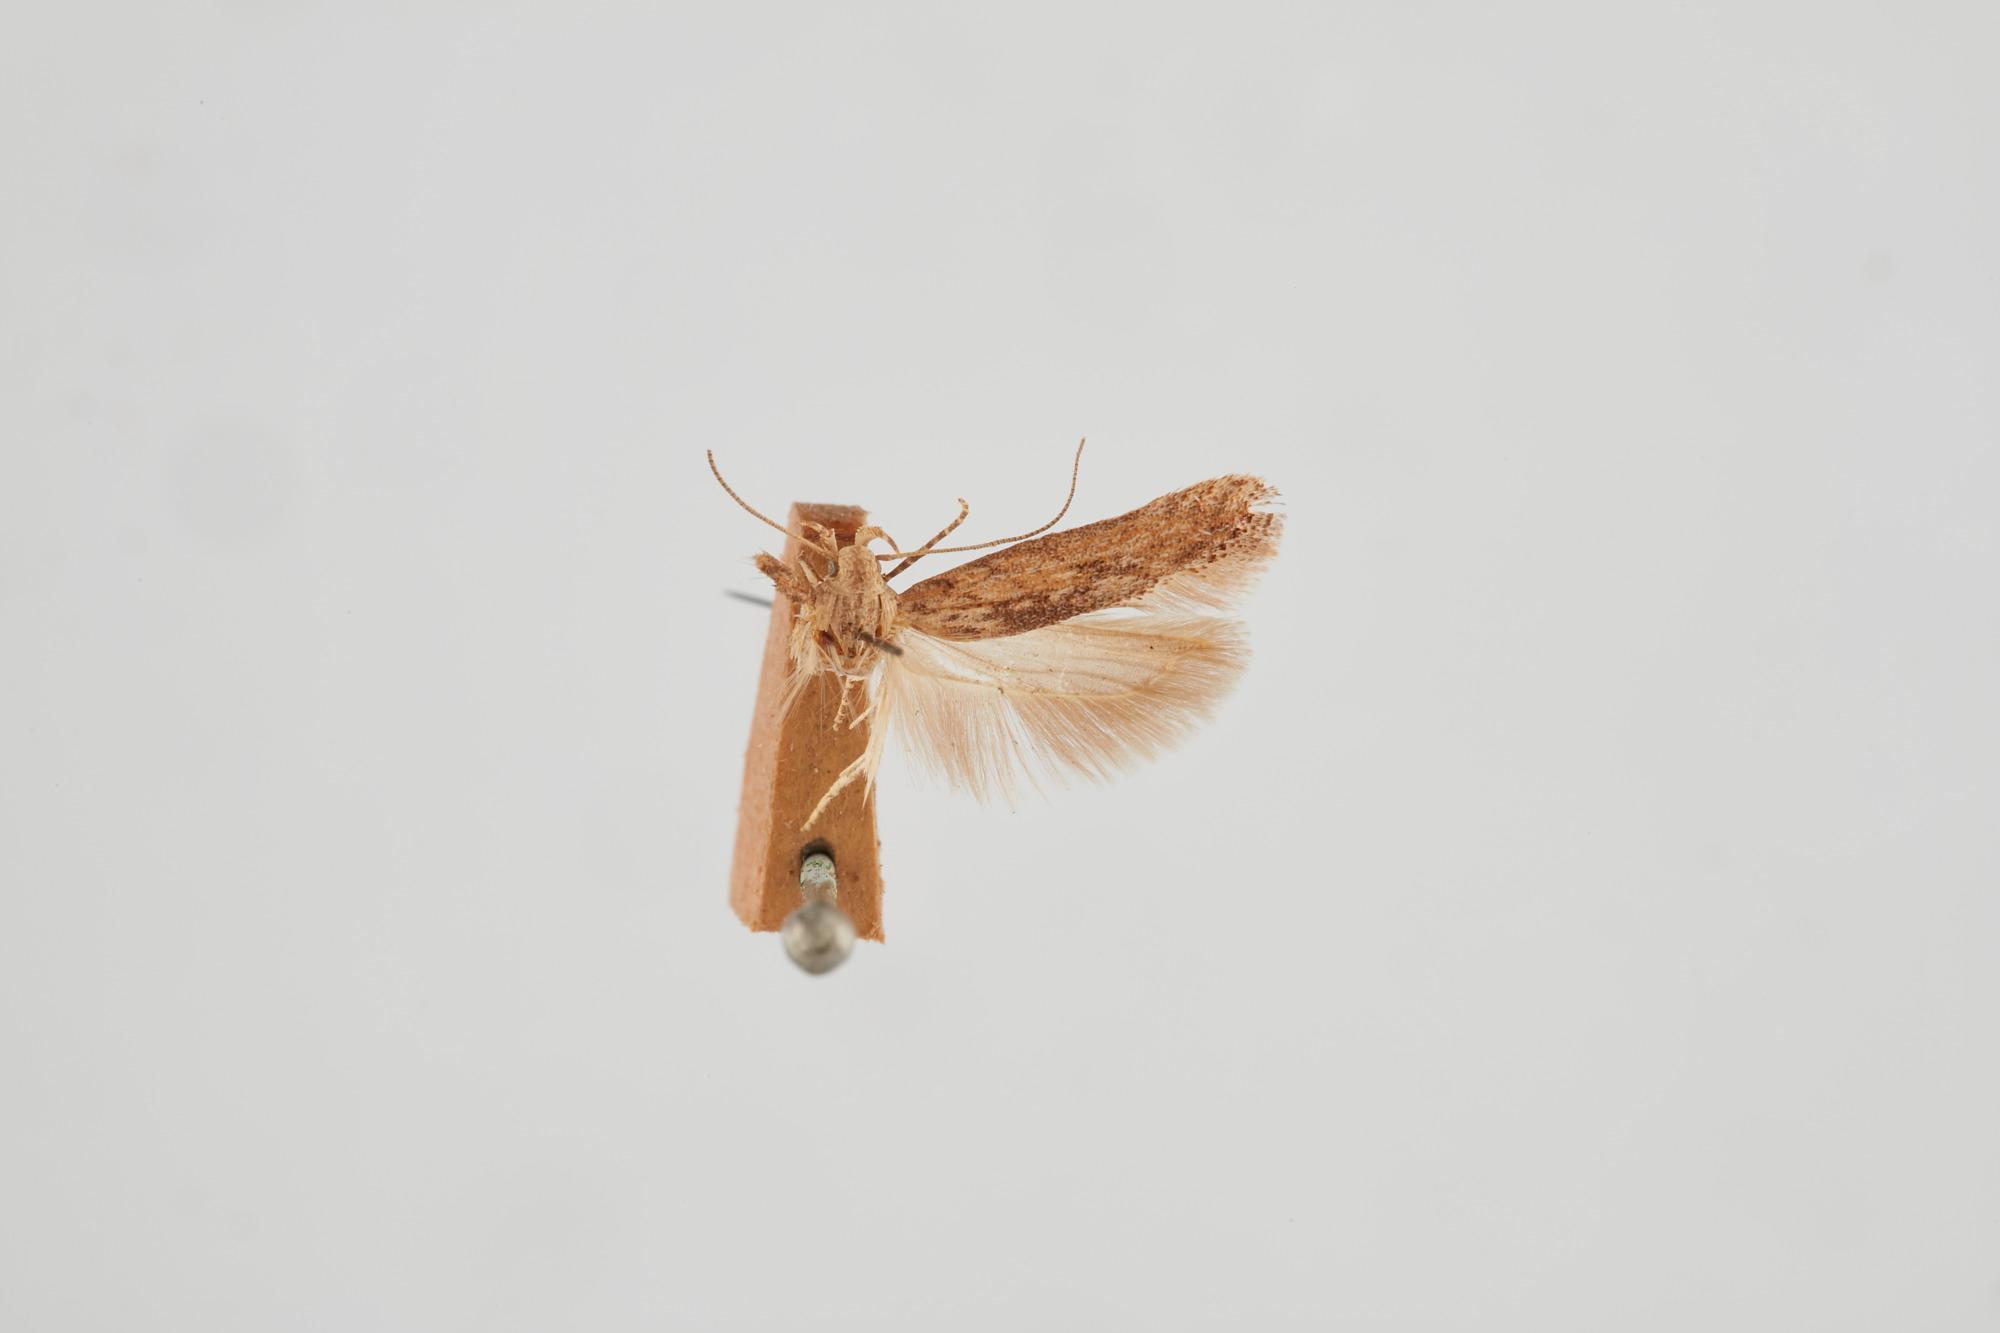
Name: Phthorimaea operculella
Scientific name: Phthorimaea operculella (Zeller, 1873)
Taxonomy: Animalia, Arthropoda, Insecta, Lepidoptera, Gelechiidae, Gelechiinae
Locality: [not stated], [Not Stated]